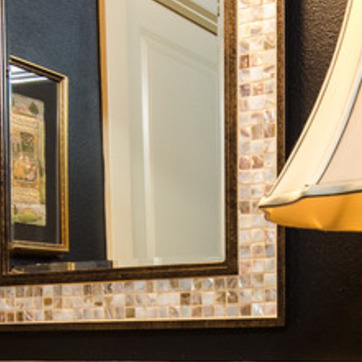
Material: mirror